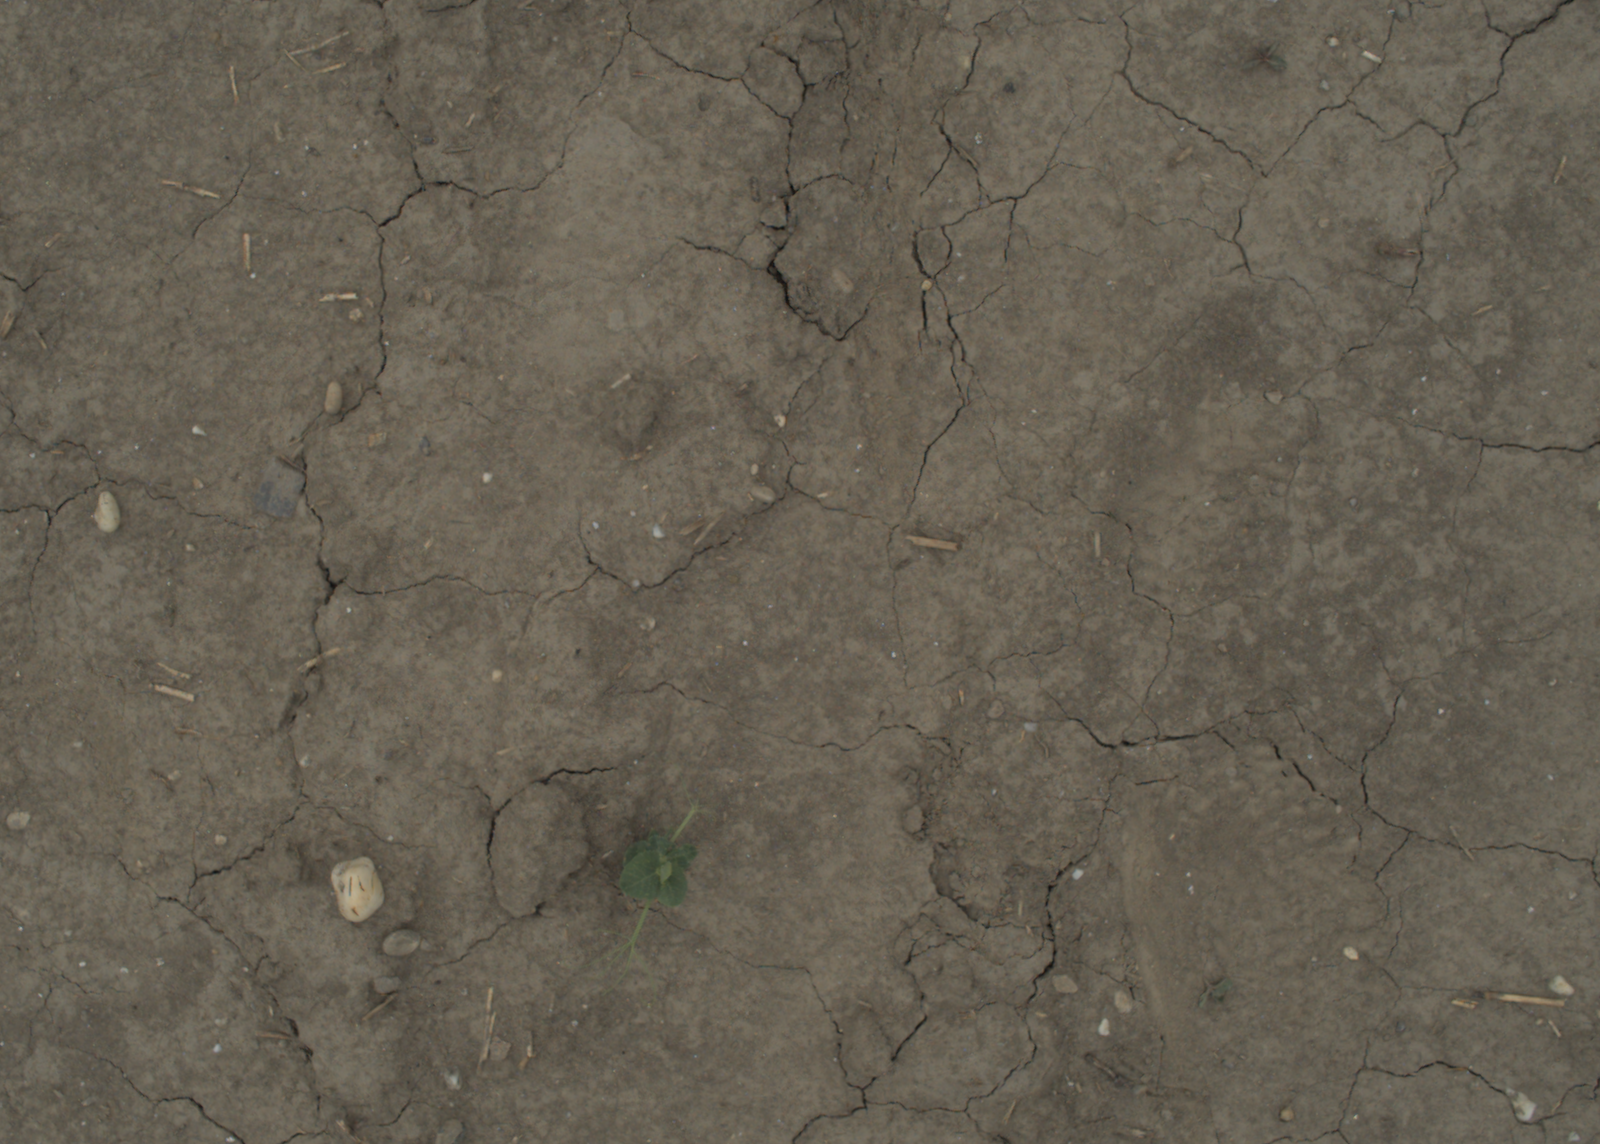
Capture date: 05.07.2021 13:21:18
Weather: cloudy
Wind: medium
Seeding date: 08.06.2021
Plant canopy height (mm): 961